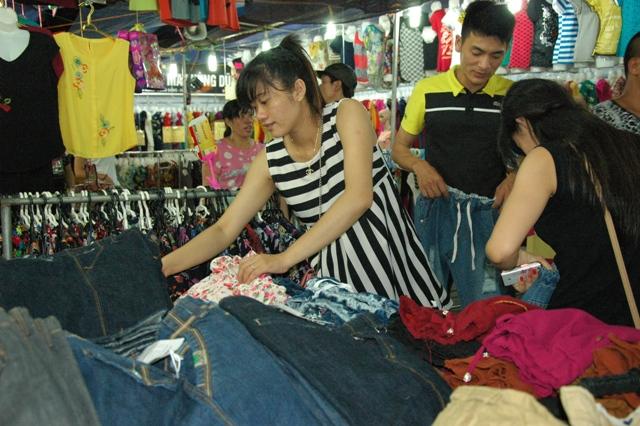
người phụ nữ đang với tay lấy trang phục với hoạ tiết sọc đen trắng